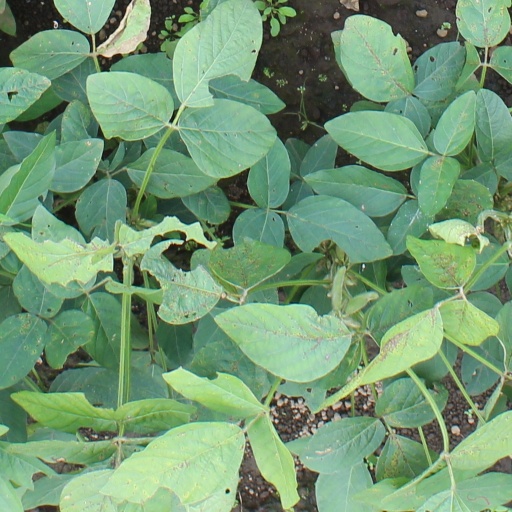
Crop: soybean